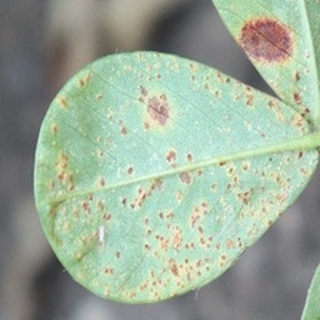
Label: groundnut_rust